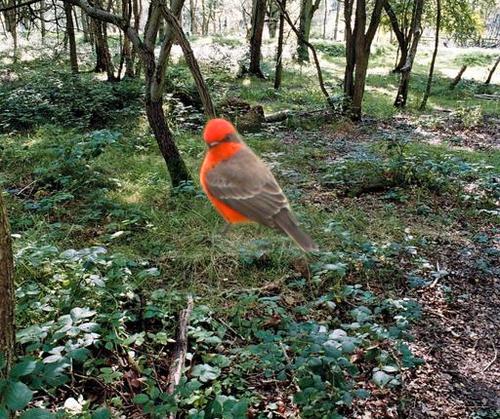
Bird species: Vermilion_Flycatcher
Bird type: landbird
Background: land